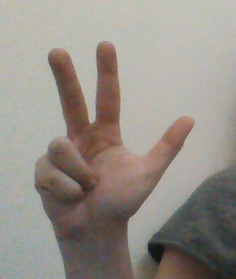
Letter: al